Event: Nepal Earthquake
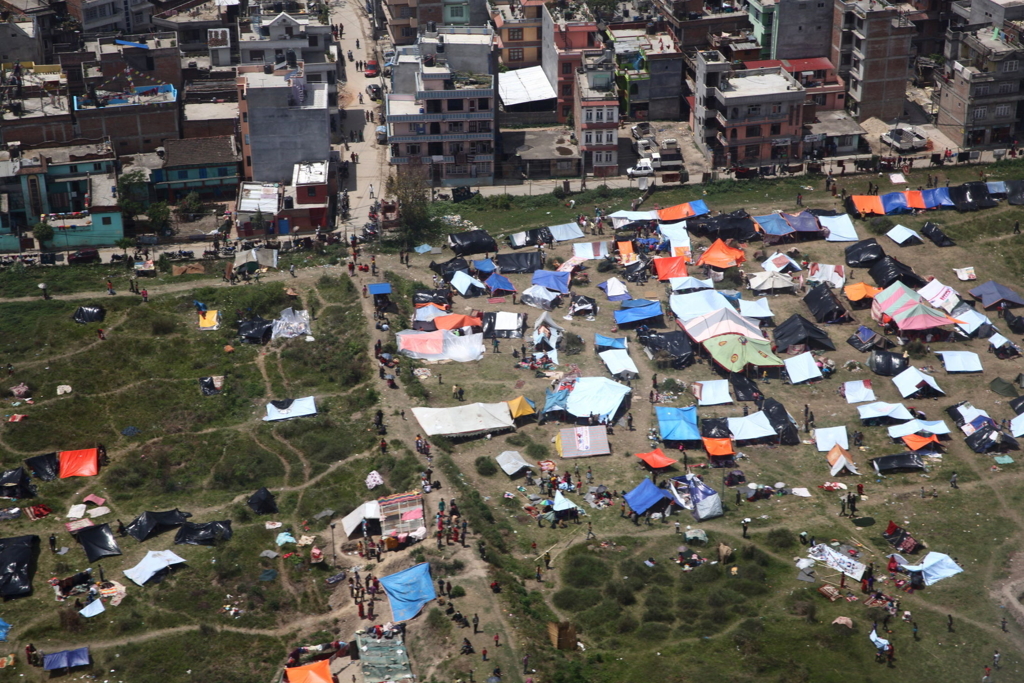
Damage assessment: no_damage